KSTR-DT

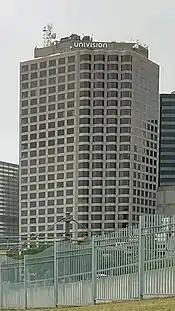
Main studios and office building for KSTR-DT and sister station KUVN-DT in downtown Dallas.

During this period, KSTR served as the official station for the Dallas Mavericks NBA franchise. KSTR also broadcast select Fort Worth Brahmas games from the defunct Western Professional Hockey League. The station also used the "City Vision" ("Your City is Our Studio") bumper cards common with USA-owned stations that had converted to general entertainment independents during this time. The local programming-infused format that was adopted by KSTR-DT and its sister stations in Atlanta and Miami, was originally planned to be expanded to the remainder of USA Broadcasting's stations, with some (such as WHOT-TV (now WUVG-DT) in Atlanta and WHUB-TV (now WUTF-DT) in Boston) having either already adopted or eventually switching to the format.